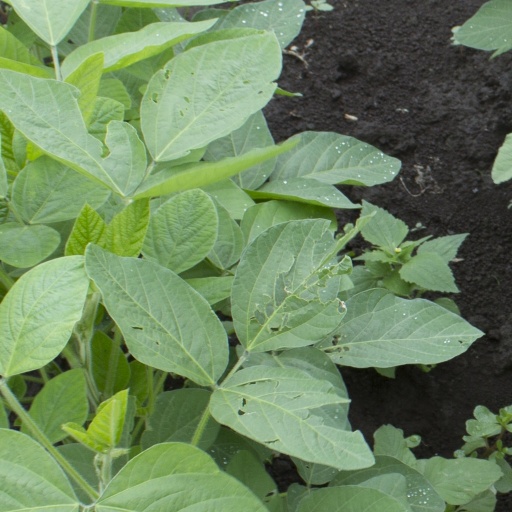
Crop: soybean